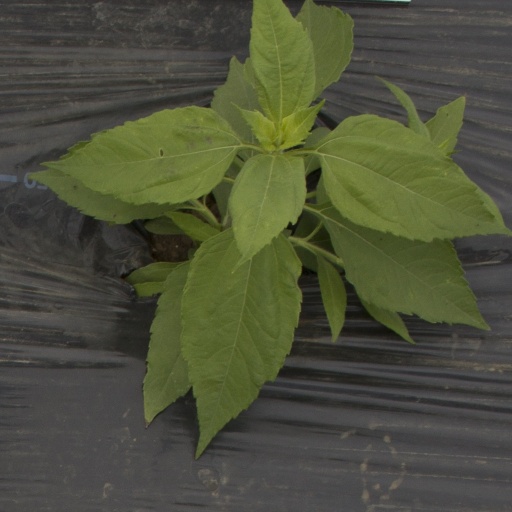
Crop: Jerusalem artichoke